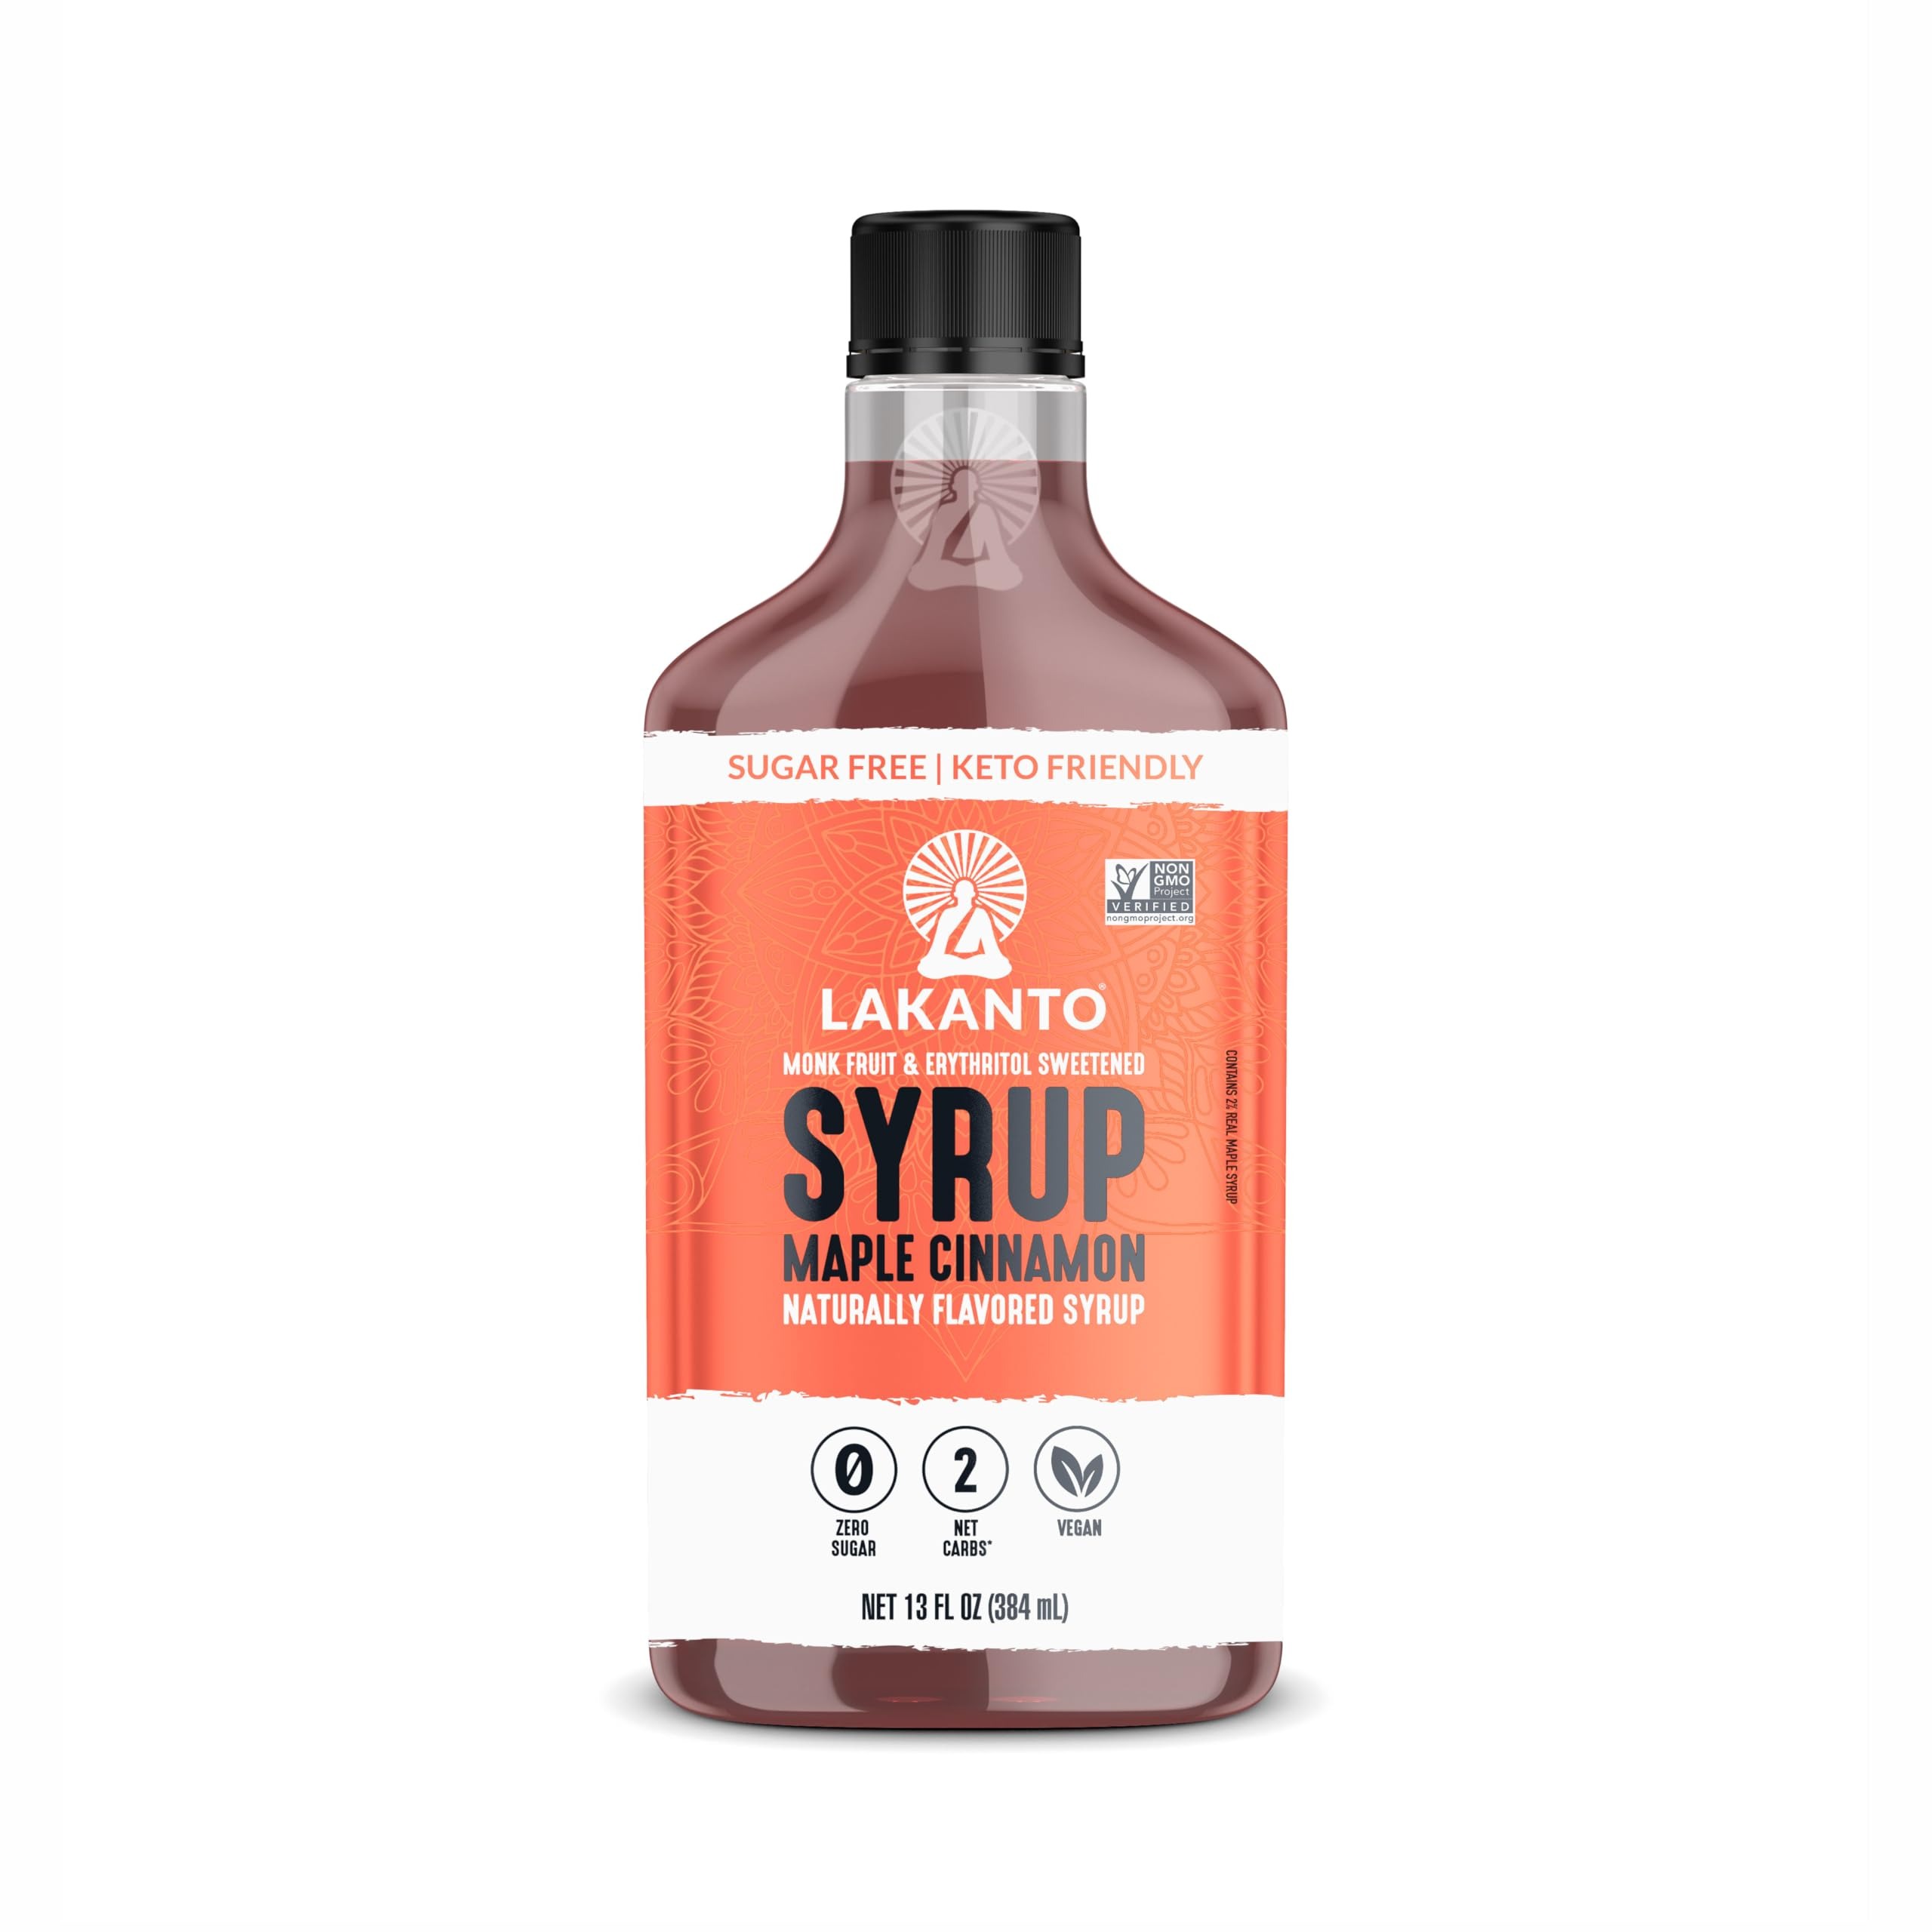
Item Name: Lakanto Sugar Free Cinnamon Maple Syrup - Monk Fruit Sweetener, Keto Diet Friendly, Vegan, 2g Net Carbs, Pancakes, Waffles, Oatmeal, Coffee, Tea, Granola, Frosting, Marinade (13 Fl Oz - Pack of 1)
Bullet Point 1: The Perfect Combination: Get the perfect combination of flavors in our cinnamon maple syrup that'll surely make your mouth water.
Bullet Point 2: Only 15 Calories: Get the flavor of great cinnamon maple syrup without the heavy calories that come with it. This syrup is only 15 calories per serving.
Bullet Point 3: Put it On Everything: Maybe not everything, but it sure does taste great with your traditional pancakes, ice cream, deserts and much more!
Bullet Point 4: Lifestyle Friendly: Grab the best alternative to sugar free cinnamon maple syrup! We got rid of the sugar and preserved it's flavor to make it that much better.
Bullet Point 5: Lakanto's Mission Statement: At Lakanto, our mission is to Bring Chi to Life by inspiring people to reach their highest potential in health and wellness by creating products that are innovative, delicious, natural, and nutritious. Try some of our tasty products today!
Product Description: Experience the ultimate, sugar free breakfast with Lakanto’s Maple Flavored Syrup. Everyone can enjoy the texture, taste, and sweetness of syrup without spiking their glycemic index. Lakanto Monk Fruit Sweetener is used in sugar free pancake syrup. Savor the rich, smooth, maple like flavor with Lakanto Pancake and Baking Mix for the ultimate ketogenic breakfast. Lakanto’s Maple Flavored Syrup can sweeten more than just pancakes and waffles. Use it in oatmeal, granola, frostings, marinades, BBQ sauce, or salad dressings and much more. Lakanto Maple Syrup is a must have in any kitchen. Men, women, and children will love adding this sugar free breakfast condiment to pancakes, waffles, and as a sweetener in their favorite food and snack recipes. It’s never been this easy to create appetizing, sugar free recipes. This tasty sugar replacement is great for people who are conscious about staying fit and works with vegetarian, paleo, sugar free, and other lifestyles. Lakanto sells other keto friendly products that are naturally sweetened with monk fruit (luo han guo). Lakanto Maple Syrup is sure to hit your sweet spot! Over a thousand years ago - In the remote mountain highlands of Asia, a group of Buddhist monks called the Louhan achieved enlightenment and ascension through meditation and pure living. The monks discovered a rare superfood prized for its sweetness and its ability to raise chi, or life energy. This sacred fruit was named monk fruit and was used for centuries to increase chi and well being, earning it the nickname "The Immortals' Fruit." We still harvest monk fruit for Lakanto in the same pristine area according to traditional and environmental methods. #DiscoverYourChi Lakanto's mission is to bring chi to life by inspiring people to reach their highest potential in health and wellness and by creating products that are innovative, delicious, natural, nutritious, and sugar-free or no sugar added. For news, stories, recipes, and inspiration visit our website.
Value: 13.0
Unit: Fl Oz

Price: 10.49